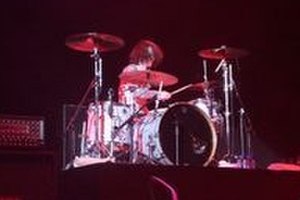
Andy Hurley
Andy Hurley, der spiller trommer under en koncert af bandet Fall Out Boy.
Andrew John Hurley er mest kendt som trommeslageren i det amerikanske band Fall Out Boy, som han blev medlem af i 2003 efter bandets EP-debut Fall Out Boy's Evening Out With Your Girlfriend. Før Fall Out Boy, spillede han trommer for bands som Racetraitor, Make Them Talk, Global Scam, Kill the Monkey Friends og Vegan Reich.